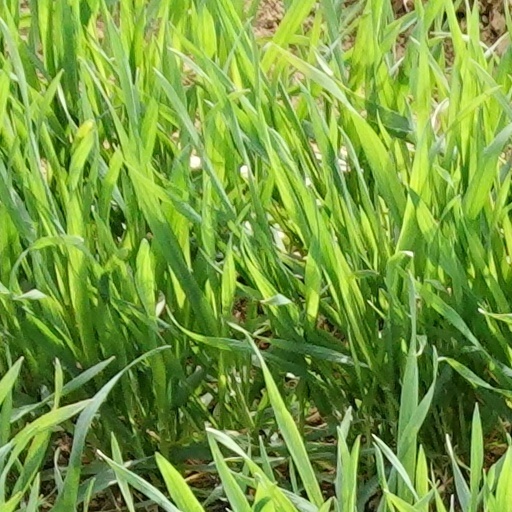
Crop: wheat